Scolosaurus

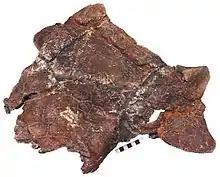
Skull MOR 433 of "Oohkotokia", a possible junior synonym

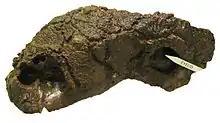
Referred "S. cutleri" skull, AMNH 5404

The following cladogram is based on a 2015 phylogenetic analysis of the Ankylosaurinae conducted by Victoria Arbour and Phillip J. Currie. The cladogram follows the biogeographical family tree provided by that study, which is a fusion of the study's 50% majority rule tree as well as the maximum agreement subtree. The study's 50% majority rule tree was a cladogram formed by a collection of clades, although it only included clades that appear in more than 50% of the family trees found during the analysis. The maximum agreement subtree is the cladogram that results from an algorithm which attempts to maximize the amount of taxa included in the result while also retaining the fundamental shape of all other trees in the sample. Some controversial taxa thus had to be omitted by the subtree in order for the resulting cladogram to fulfill the second requirement. The biogeographical tree (i.e. the following cladogram) is basically the 50% majority rule tree, except with some of the polytomies resolved according to the results of the maximum agreement subtree: